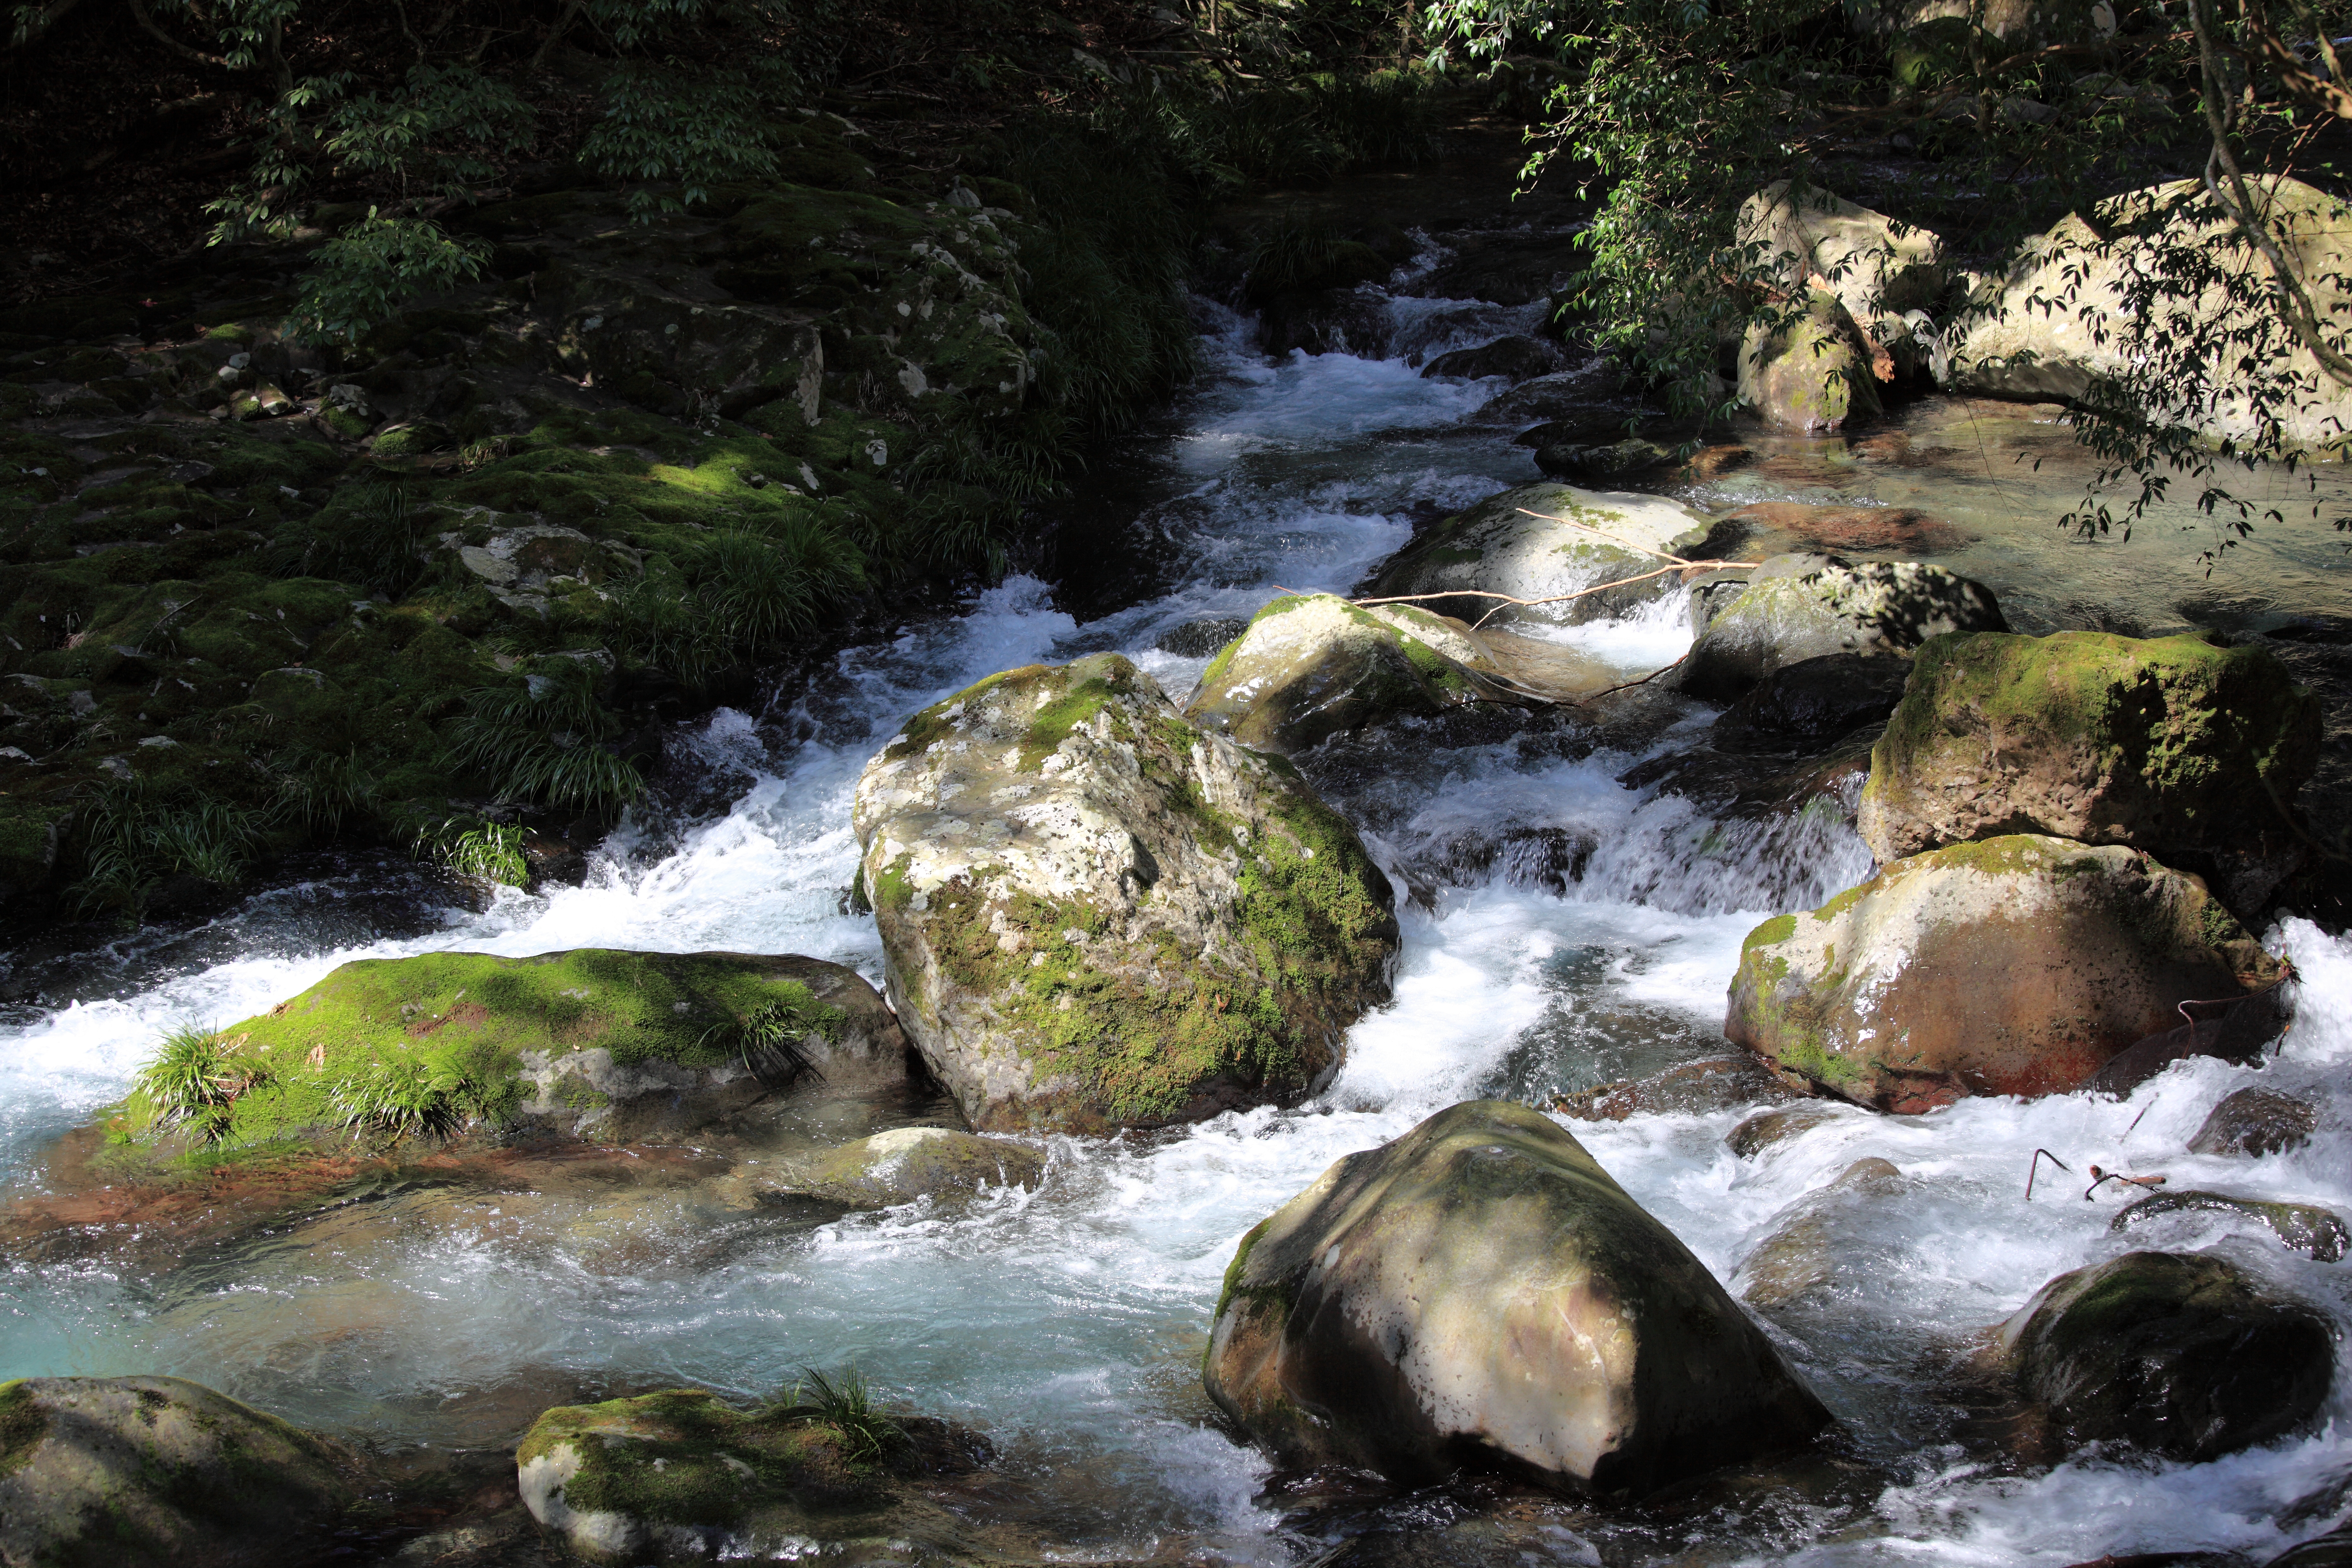
water, rock, waterfall, creek, river, stream, high, rapid, peninsula, body of water, 5d, hires, markii, water feature, watercourse, hi, res, resolution, izu, kawazu, kawadu, landform